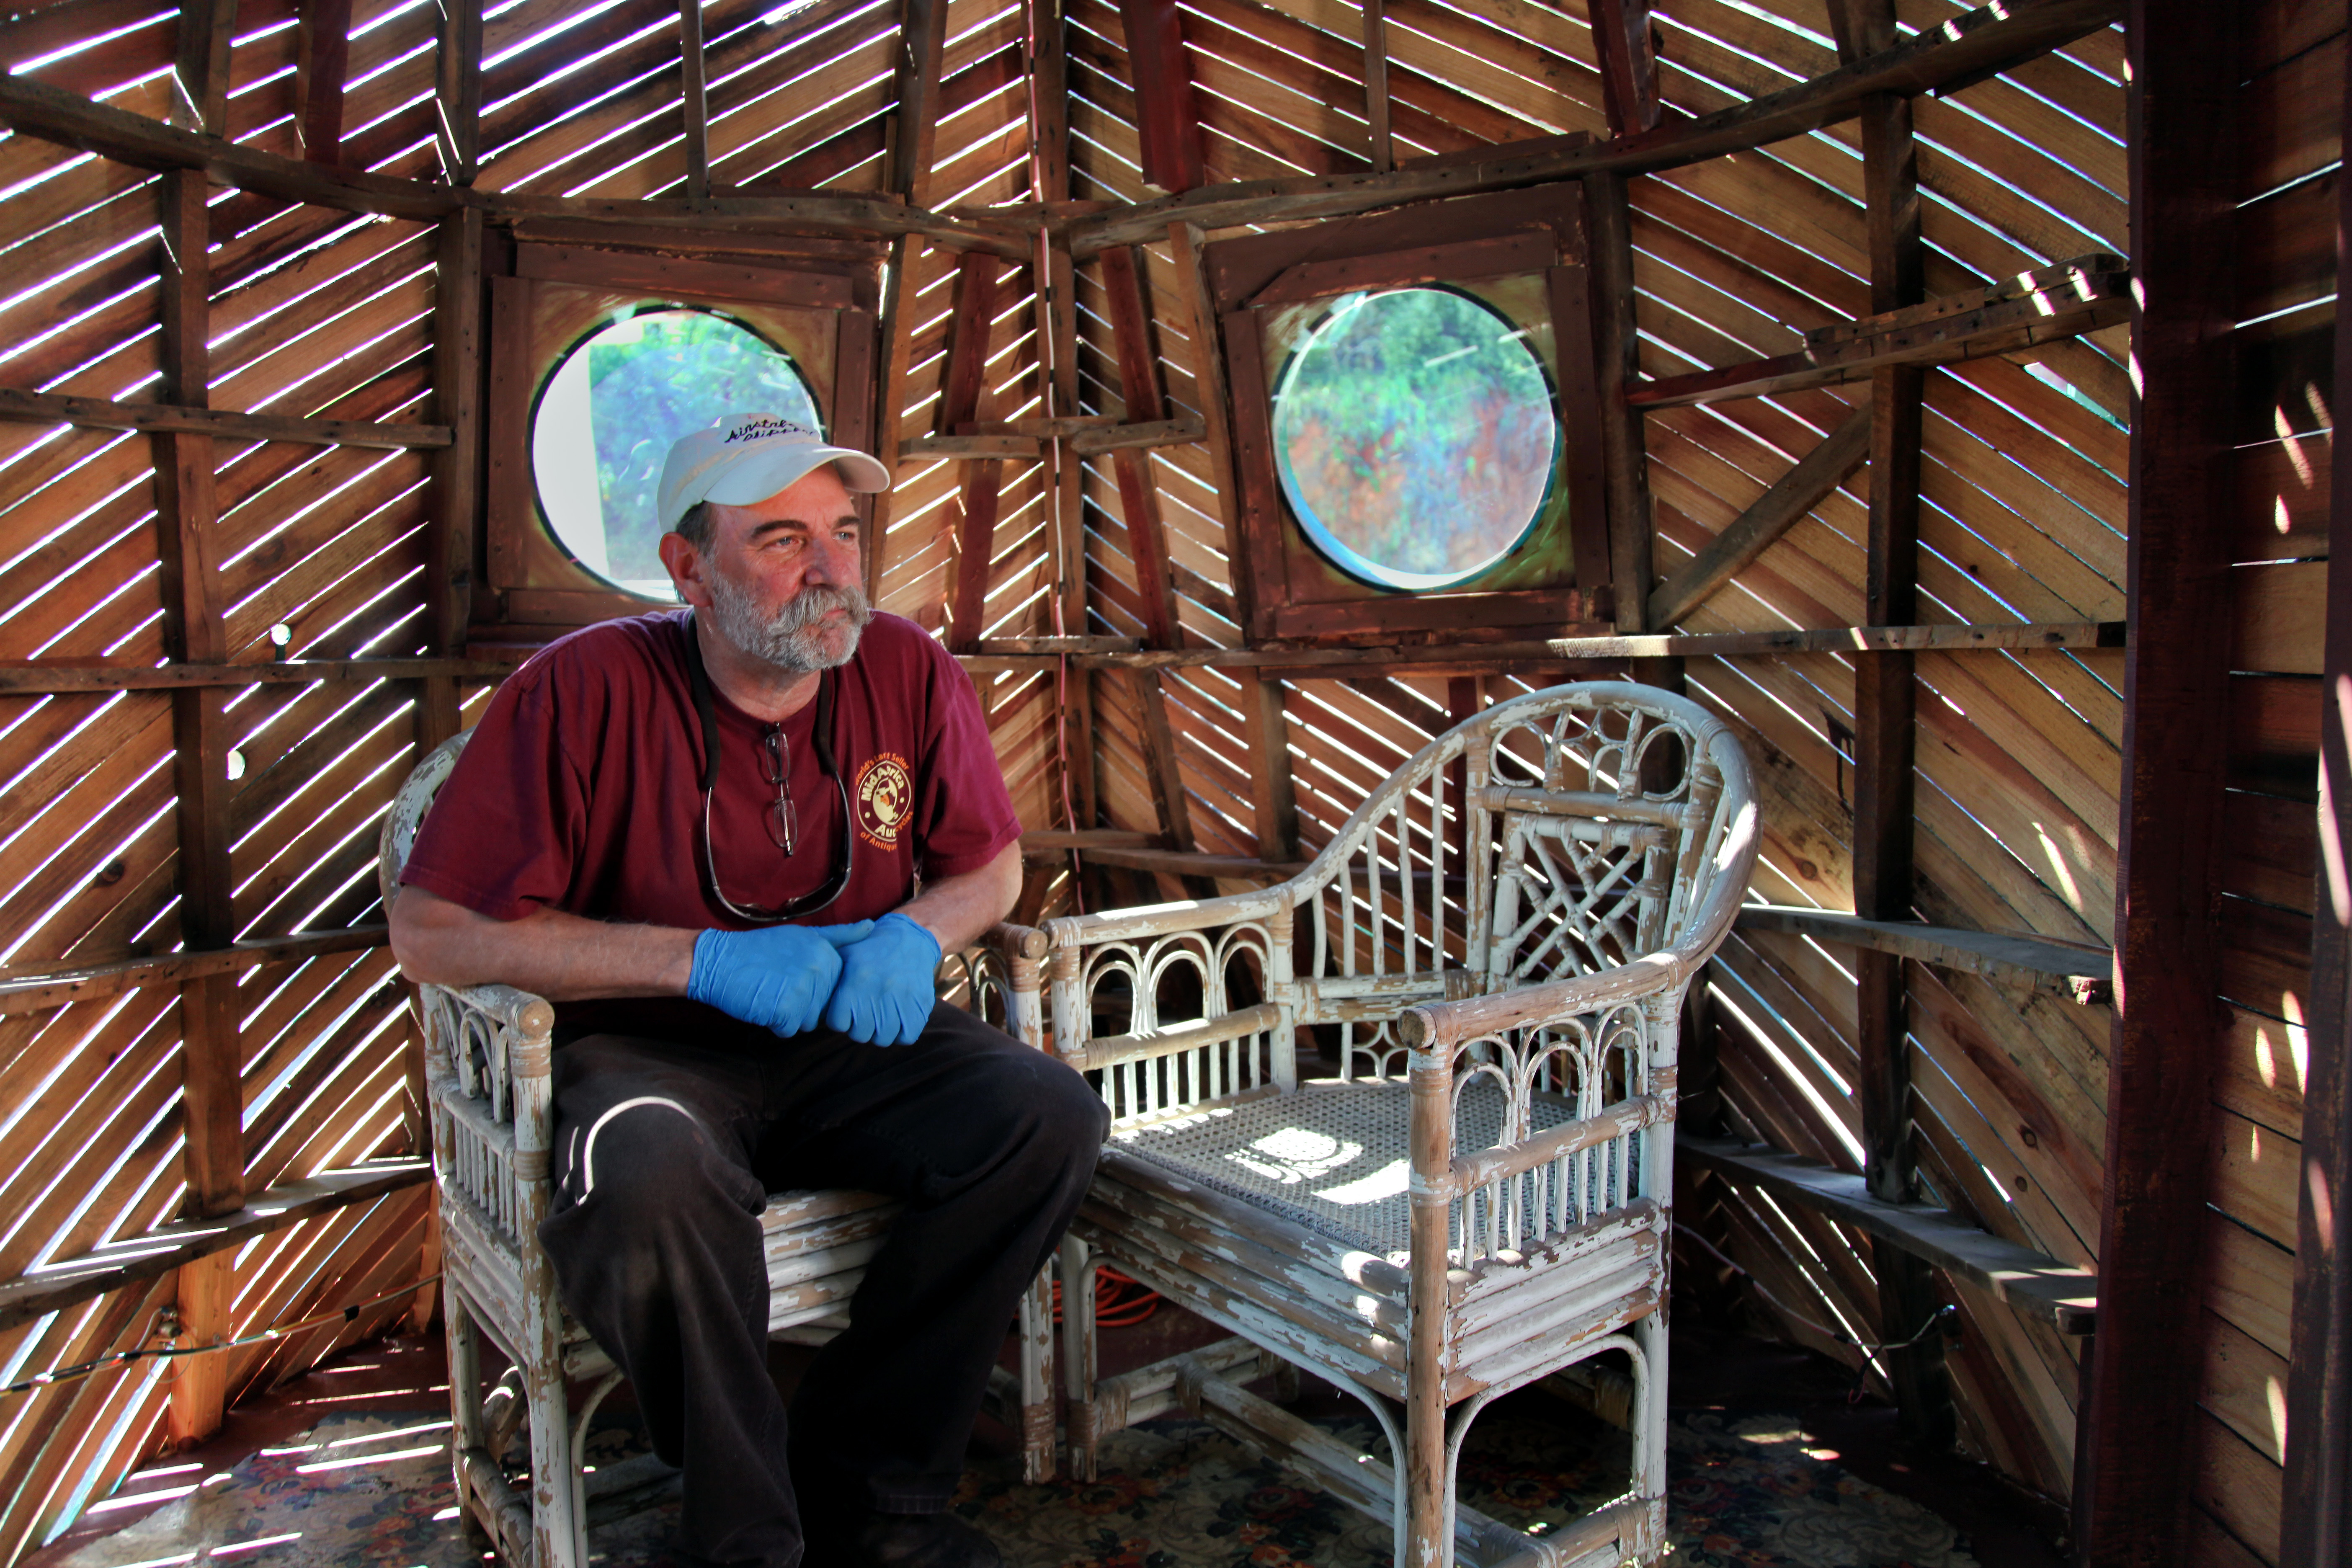
wood, window, recreation, california, 365, caravan, traveltrailer, vintagetrailer, camptrailer